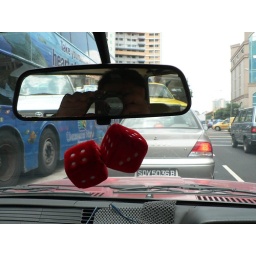
Driving from the office home for the last time, I got stuck in the Sat PM jam at Rochor.